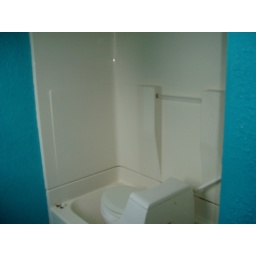
the kids bathroom (after) and a toilet in the bathtub so u can multi task!